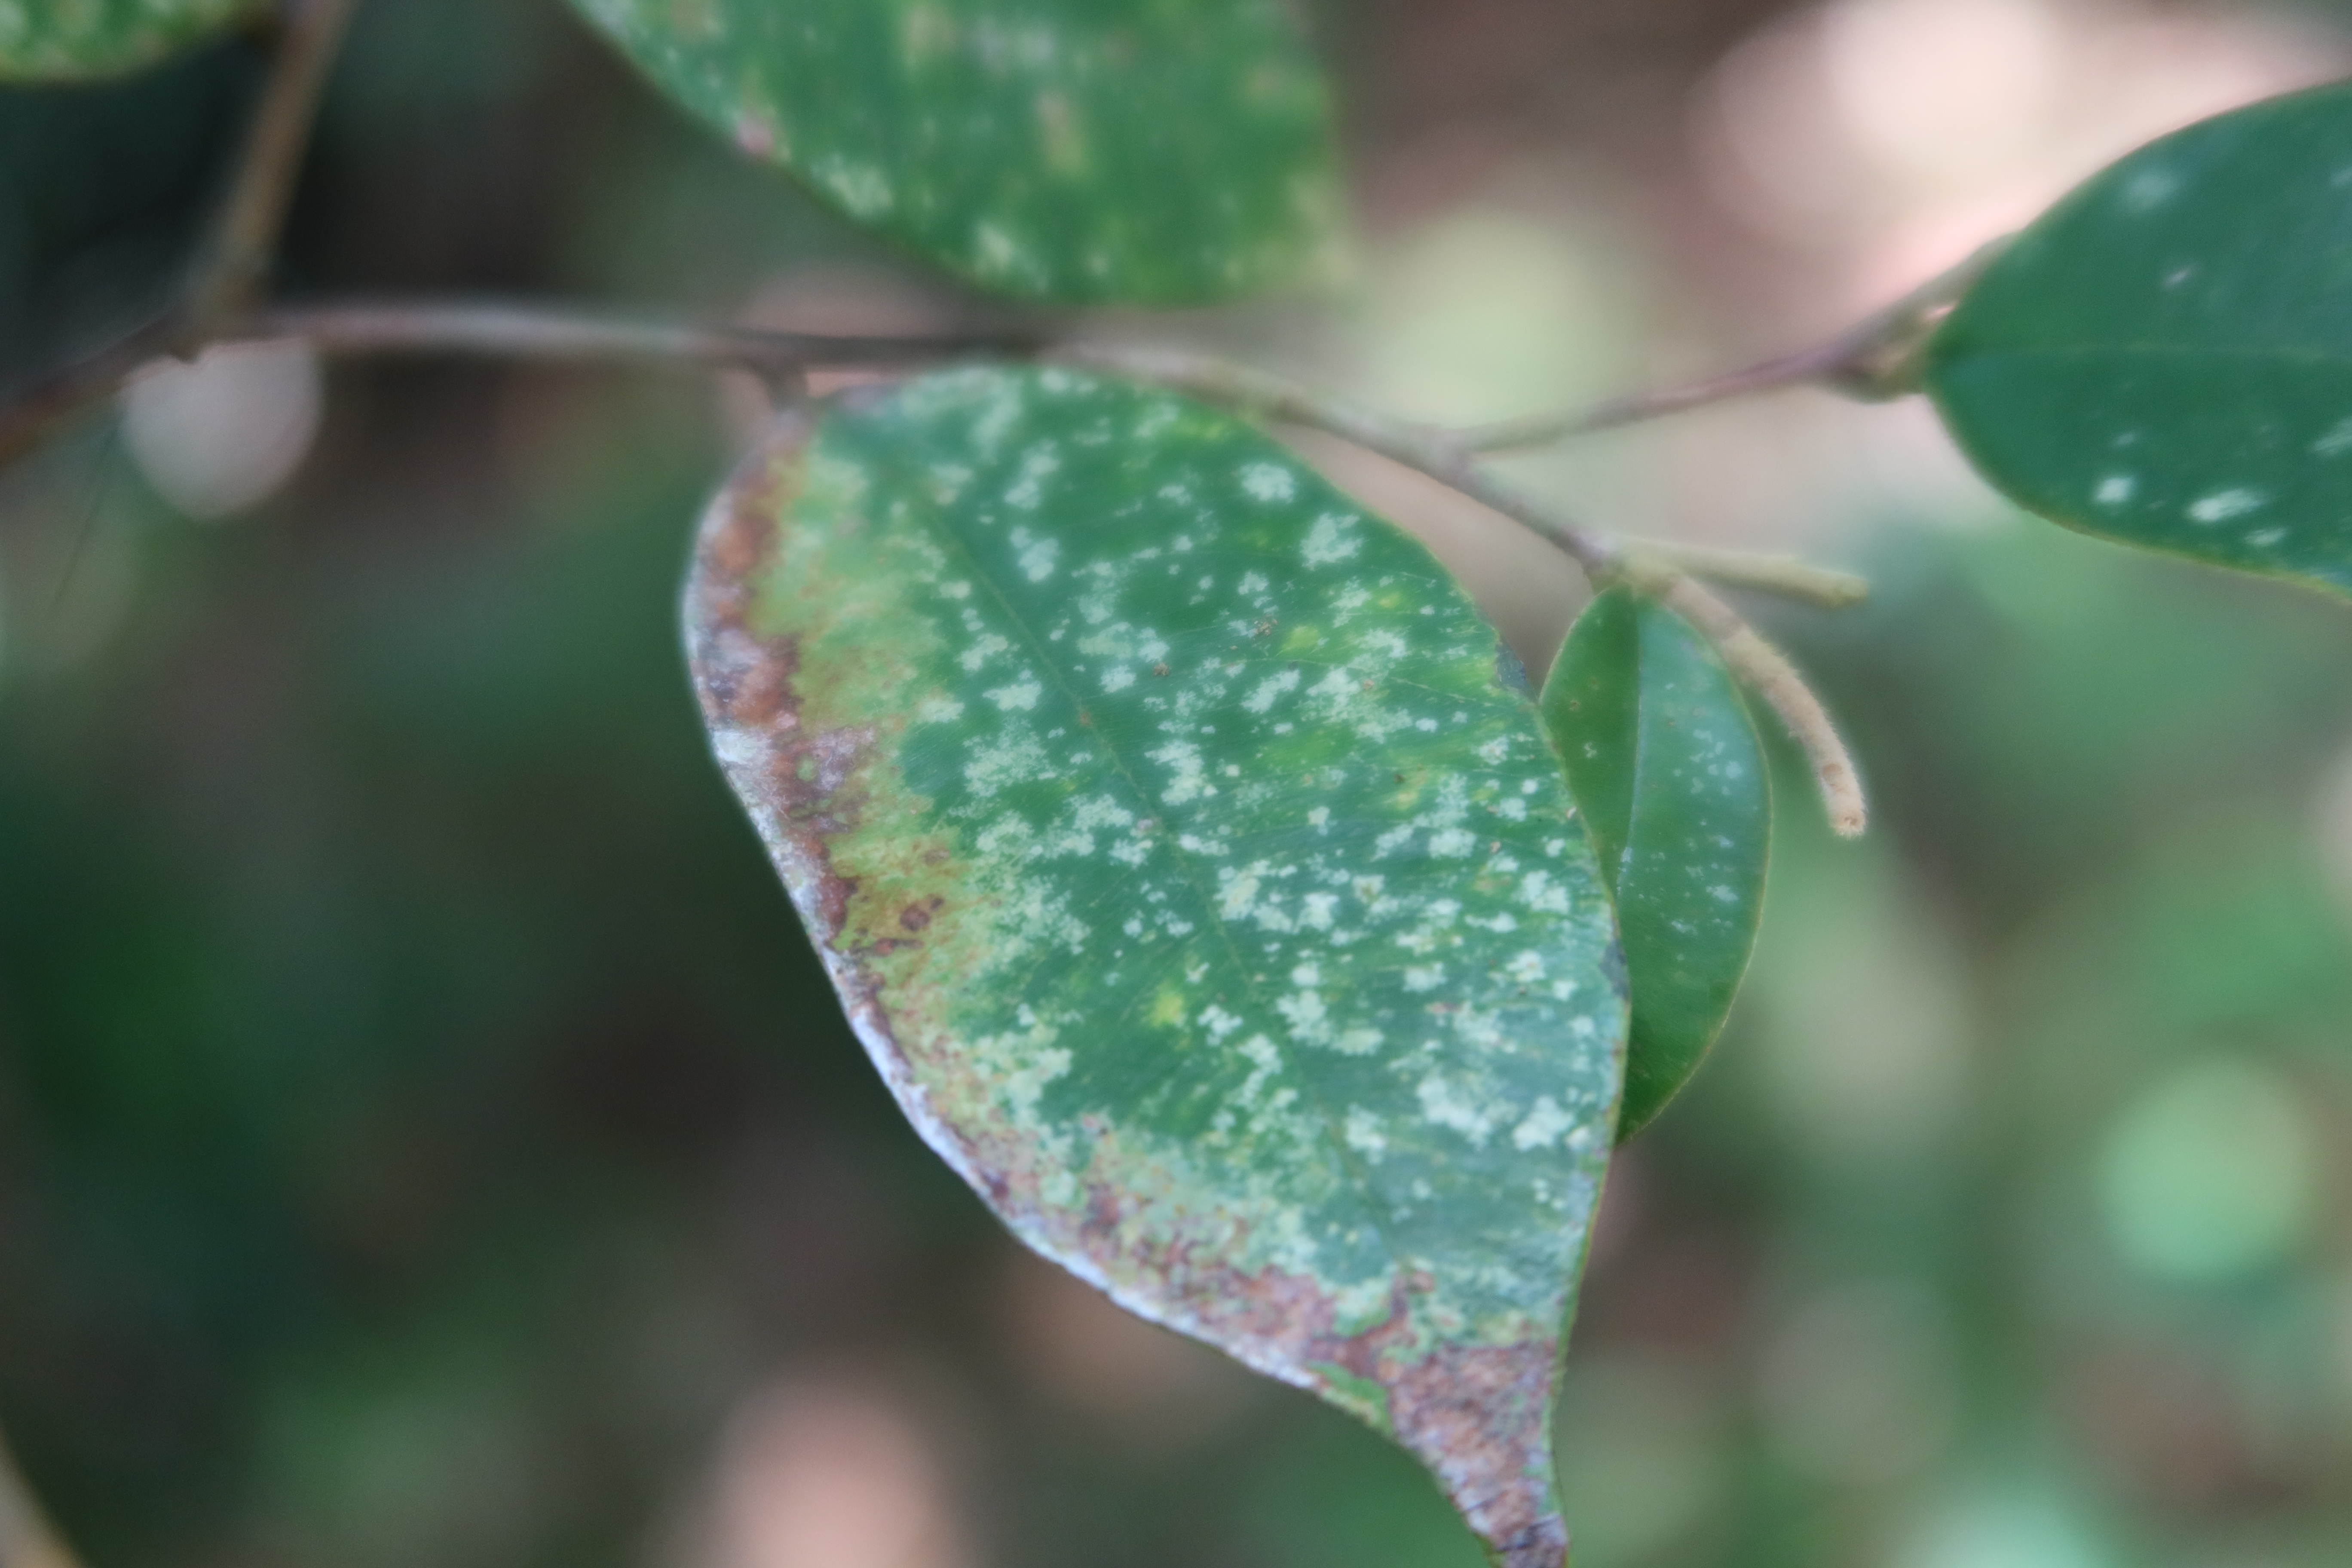
Label: Anthracnose